Swamp blues

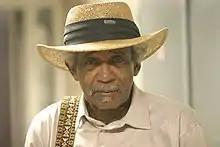
Lazy Lester in 2004

Swamp blues has a laid-back, slow tempo, and generally is a more rhythmic variation of Louisiana blues, incorporating influences from New Orleans blues, zydeco, soul music and Cajun music. It is characterized by simple but effective guitar work and is influenced by the boogie patterns used on Jimmy Reed records and the work of Lightnin' Hopkins and Muddy Waters. The sound of swamp blues was characterized by "eerie echo, shuffle beats, tremolo guitars, searing harmonica and sparse percussion".